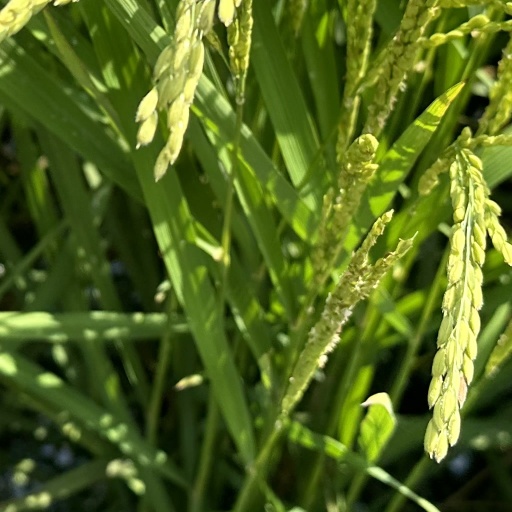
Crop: rice